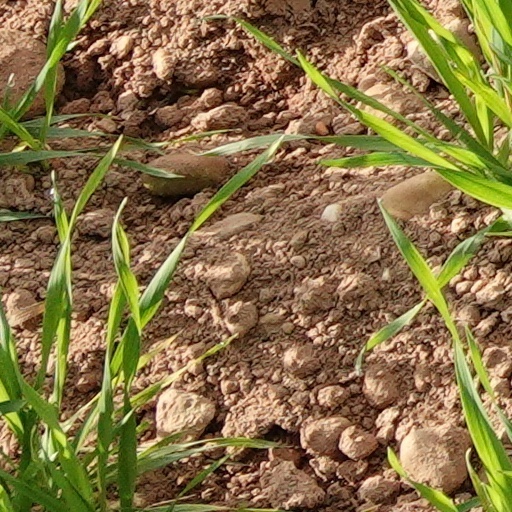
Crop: wheat